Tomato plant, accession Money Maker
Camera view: horizontal (90 deg, fisheye); turntable rotation: 330 degrees
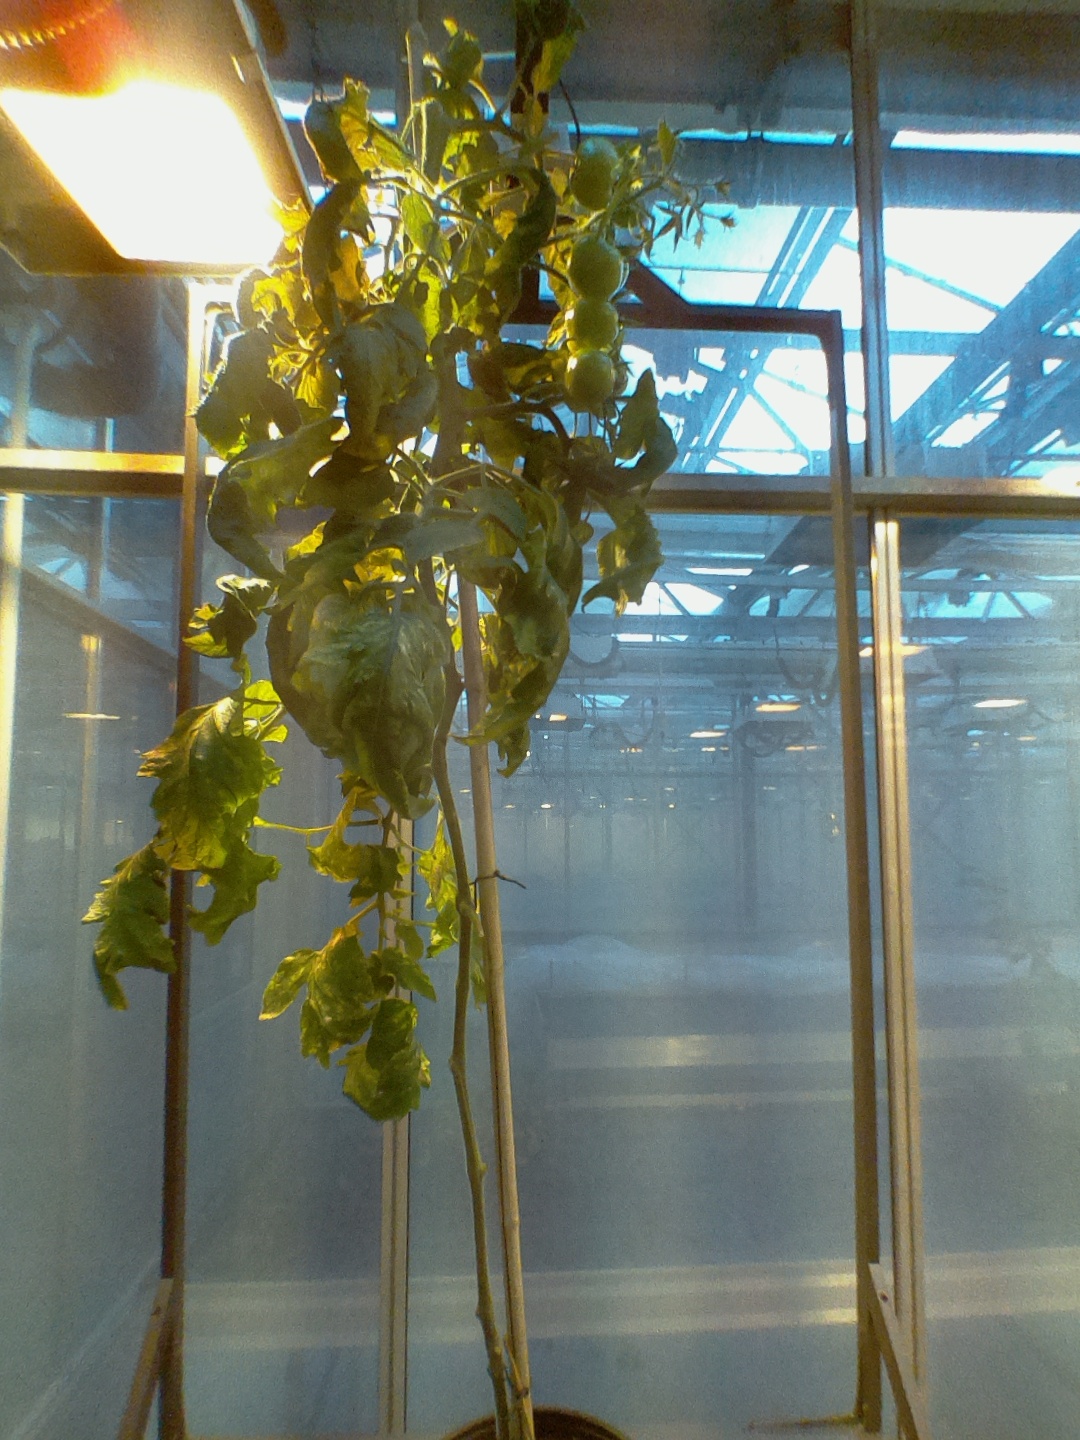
BBCH growth stage 76: 60%-70% of final fruit size